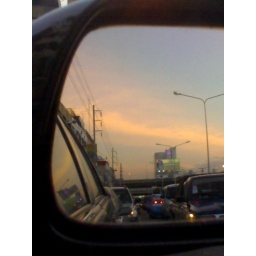
Sunset@Asoke in car mirror